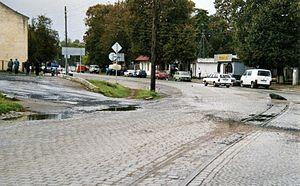
Restes du ancien chemein de fer à voie étroite à Bolchakovo, oblast de Kaliningrad, Rusie (ancien Groß Skaisgirren, Prusie Orientale)